Kuyoh River

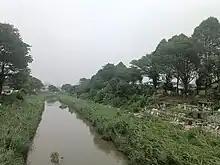
Kuyoh River in Seri Kembangan, Selangor

The Kuyoh River is a river in Kuala Lumpur, Malaysia.